Spreckelsville, Hawaii

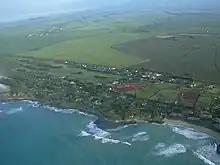
Aerial view of Spreckelsville and Maui Country Club

Spreckelsville is an unincorporated community on the northeastern coast of the west side of the island of Maui in the U.S. state of Hawaii.